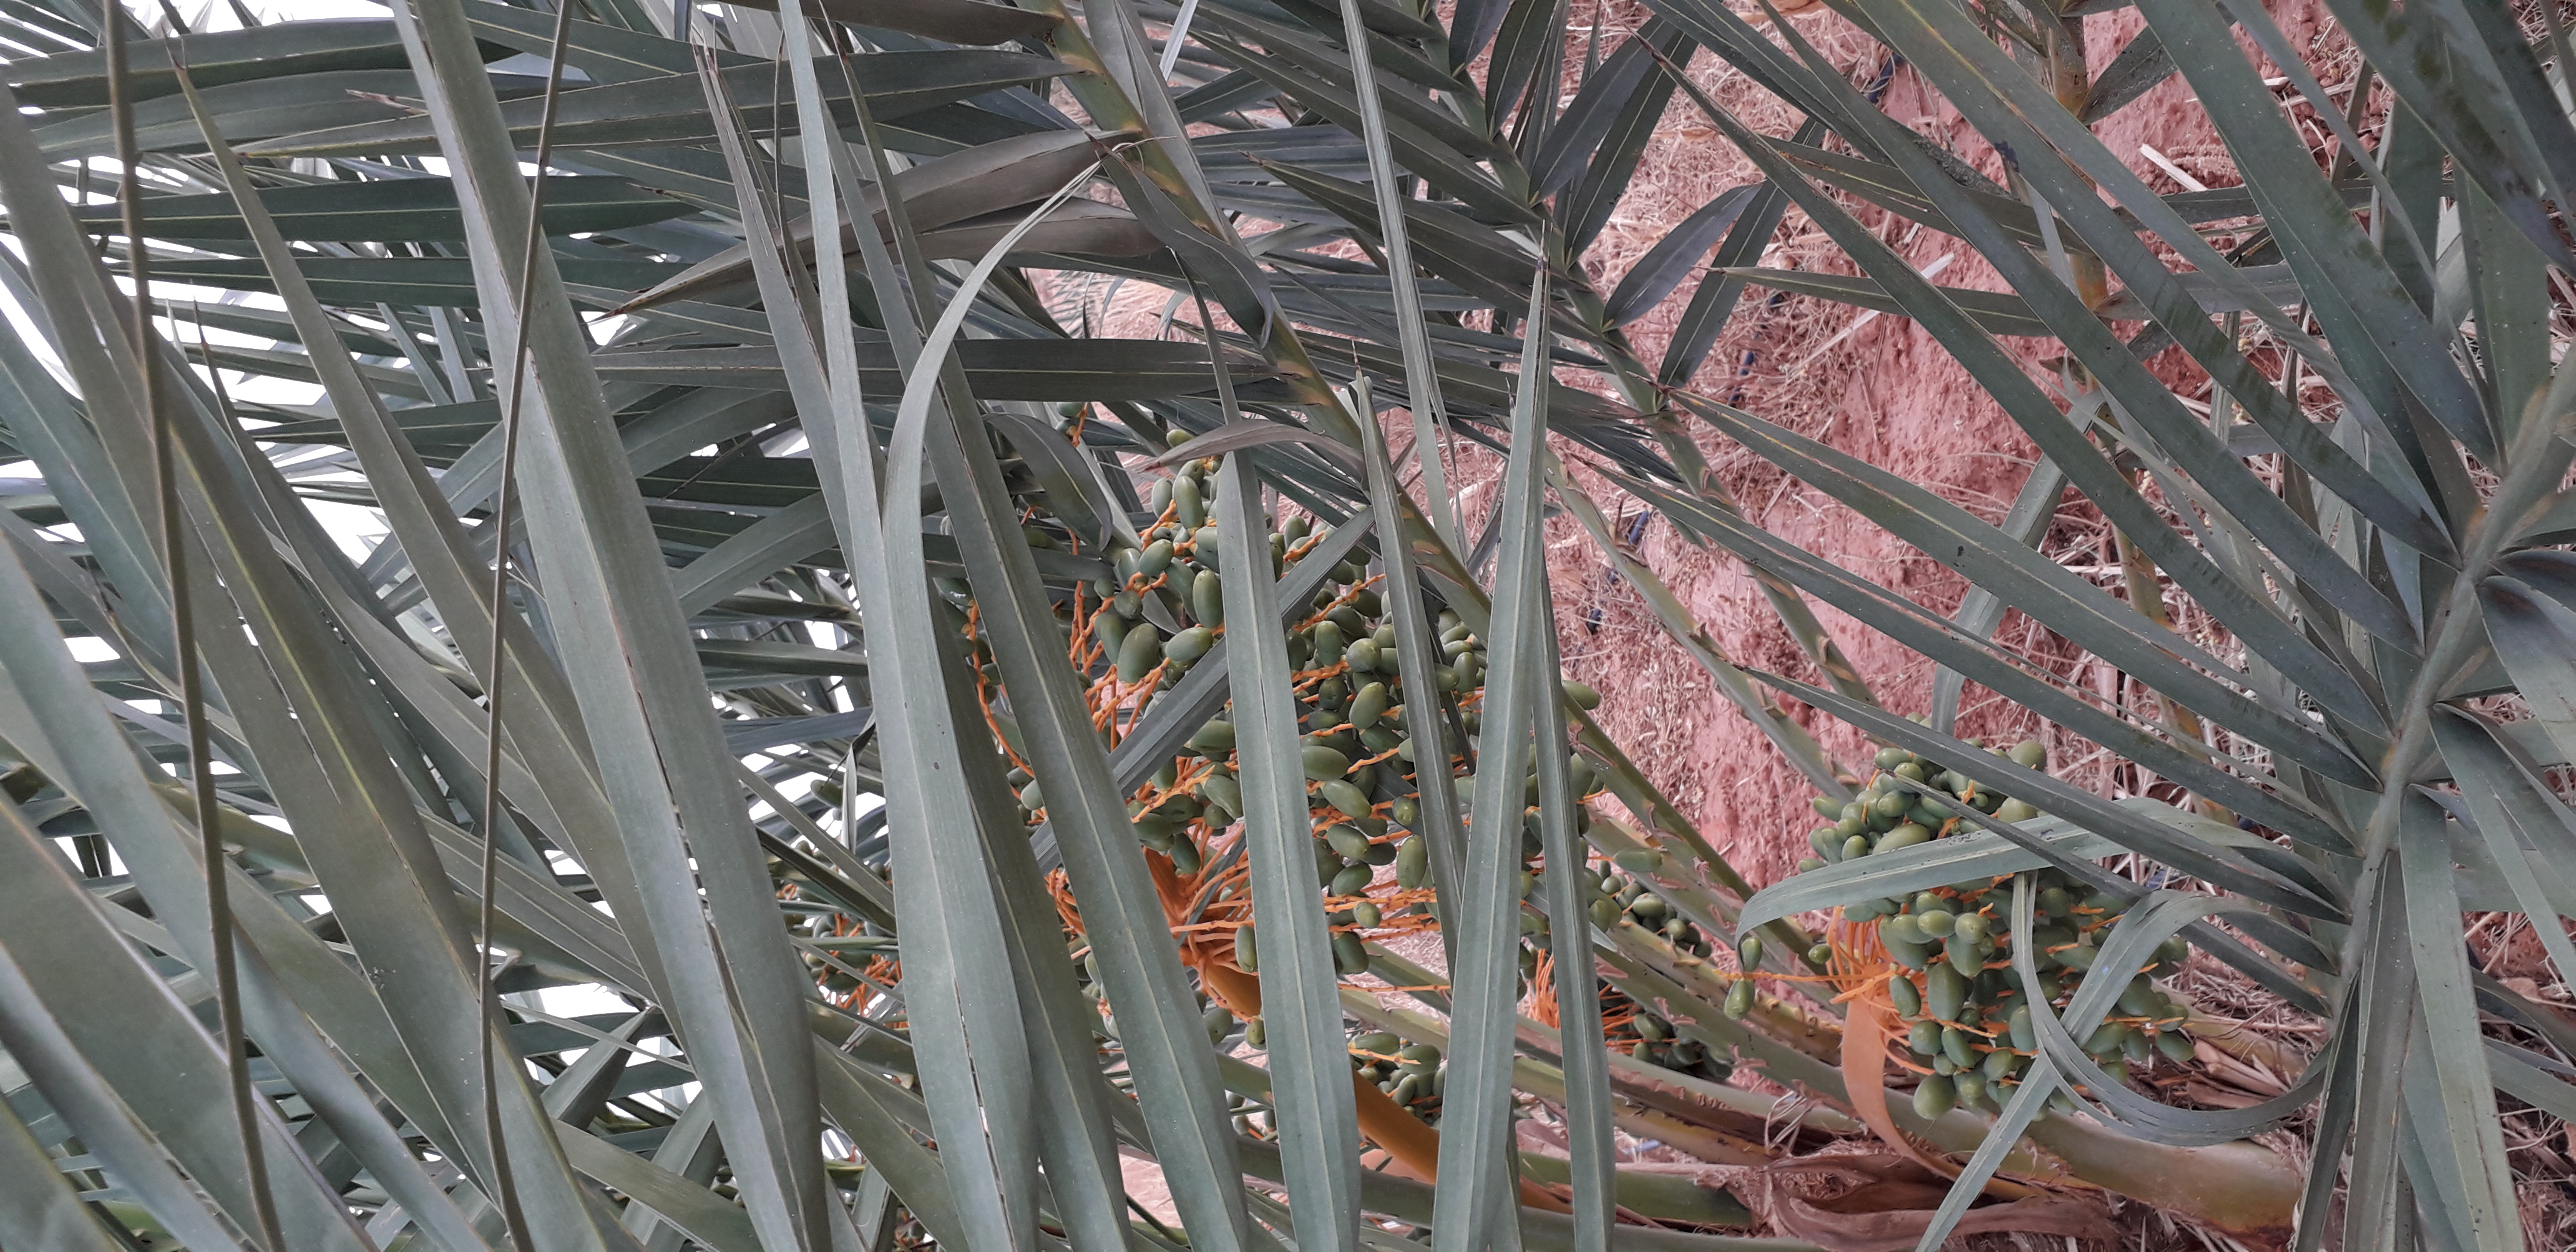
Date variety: kholt